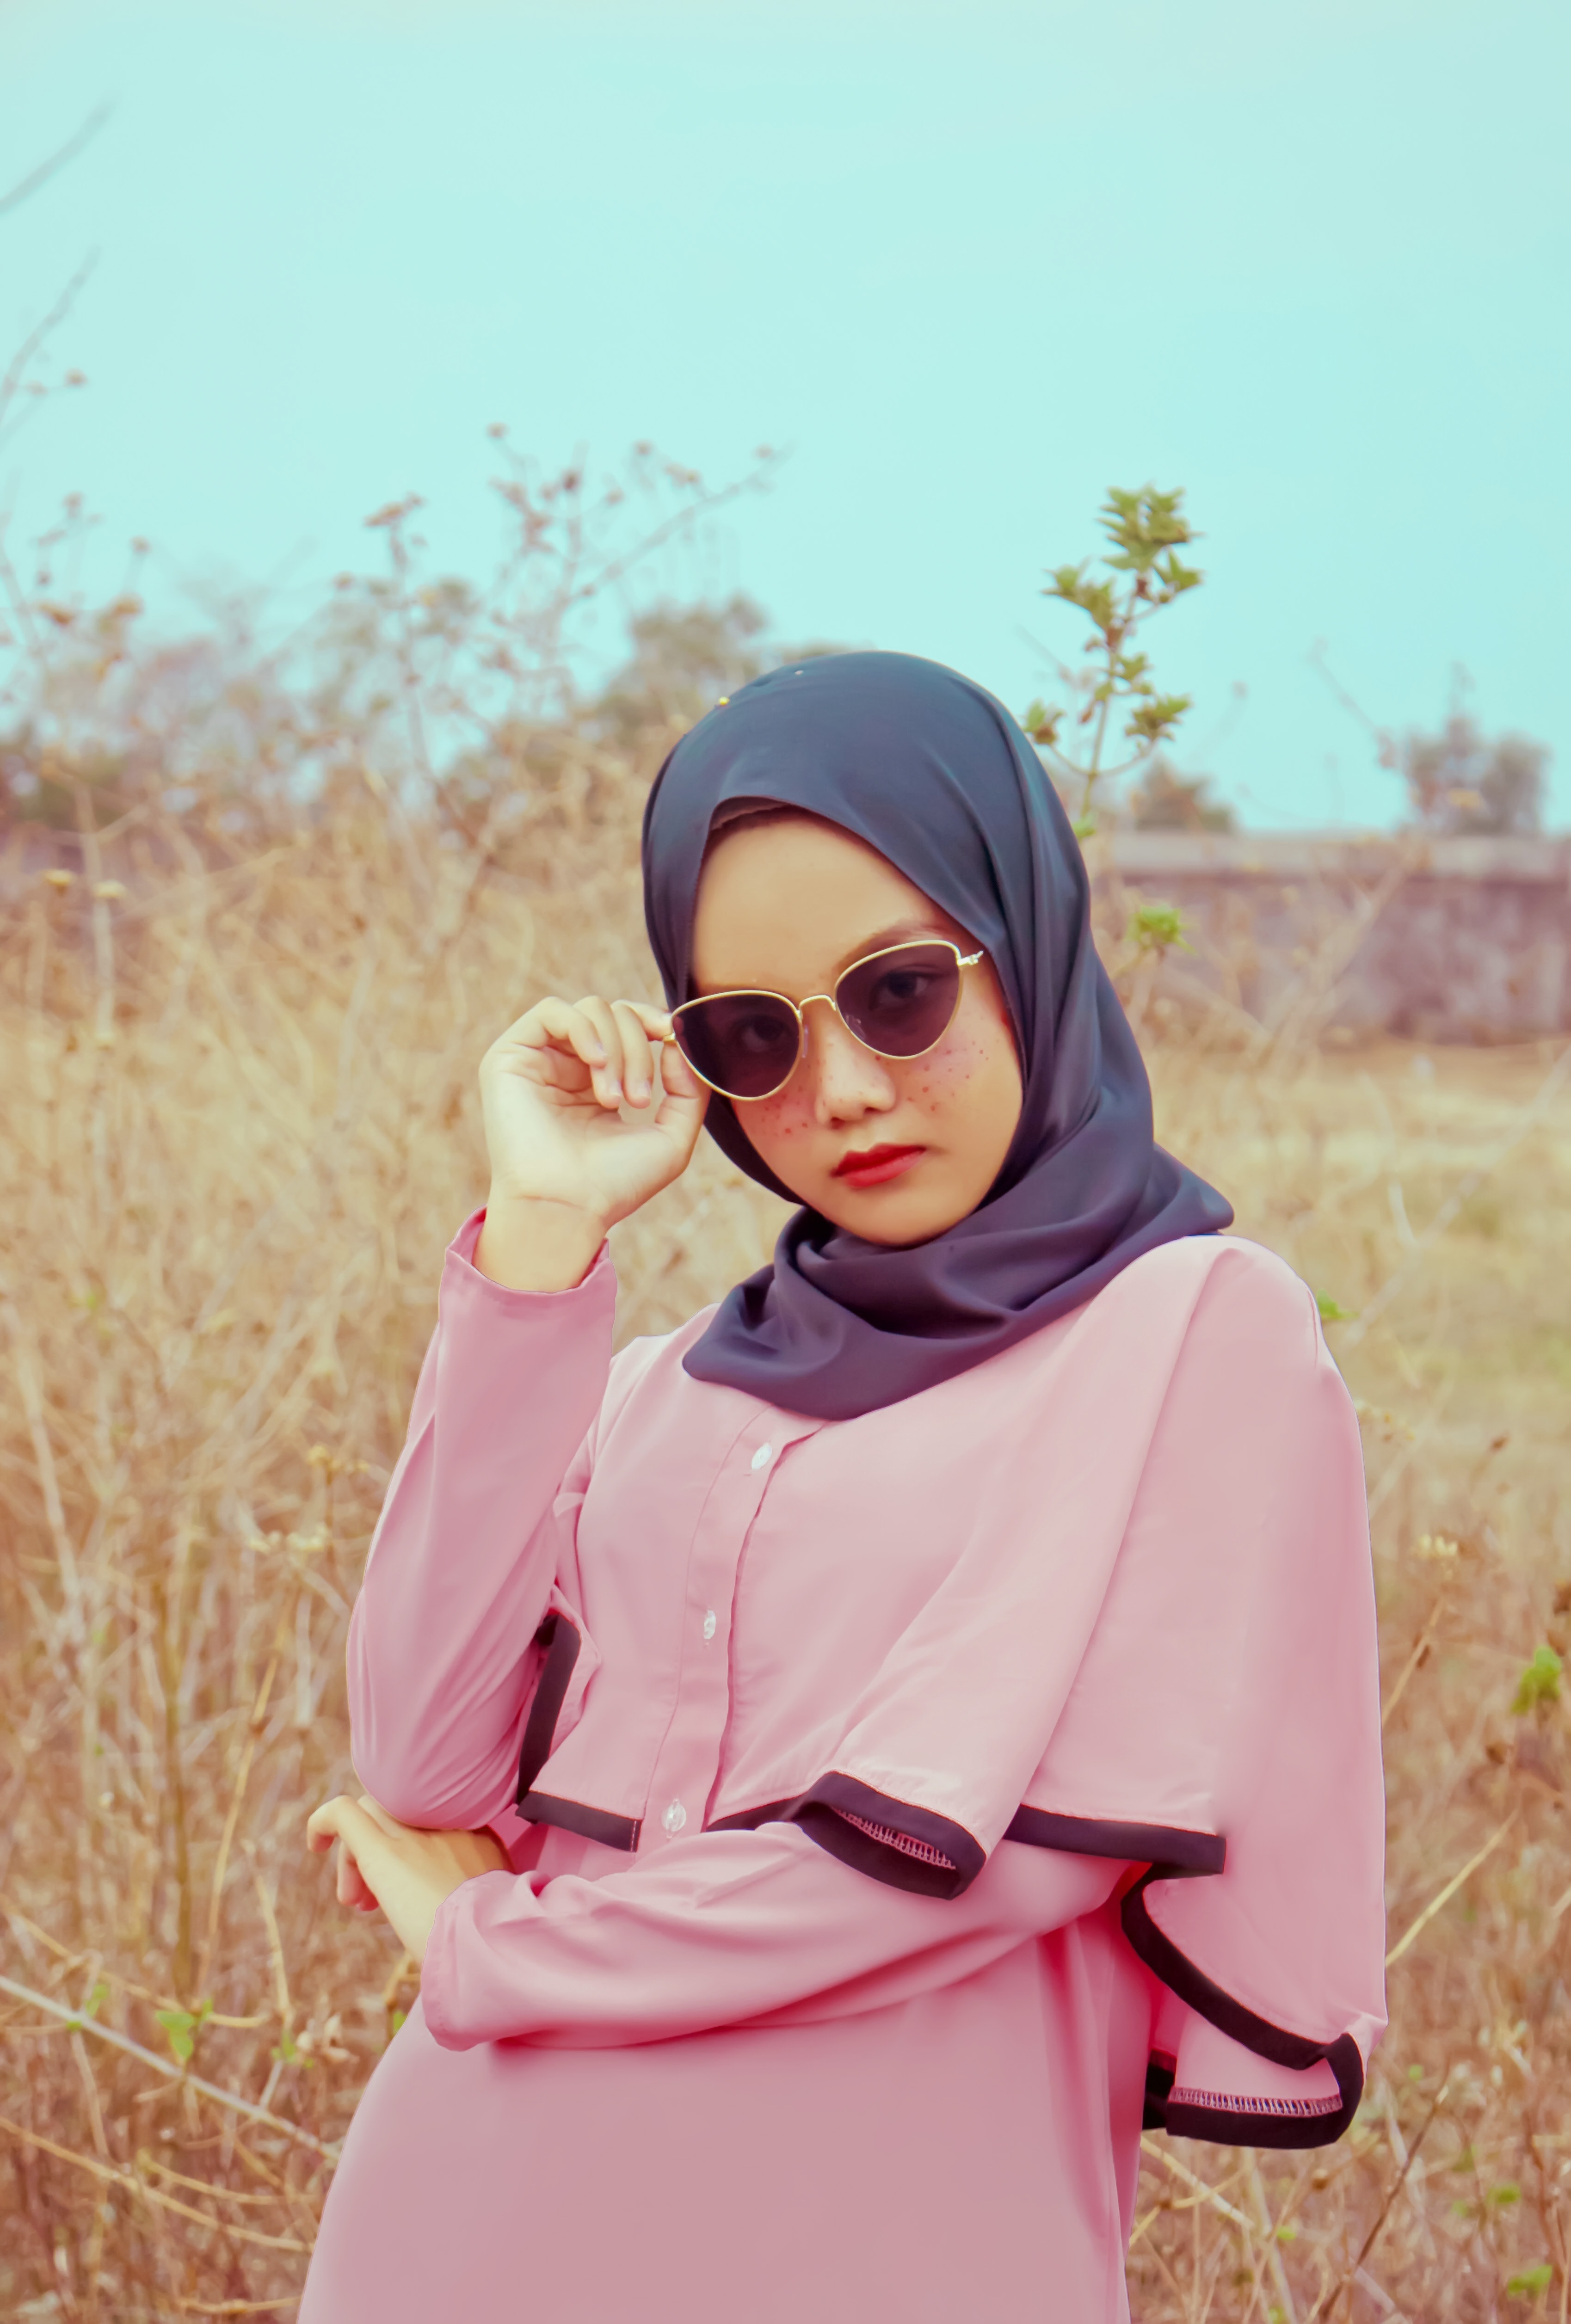
pink, beauty, outerwear, eyewear, fashion, peach, photography, cool, sunglasses, landscape, plant, magenta, fashion accessory